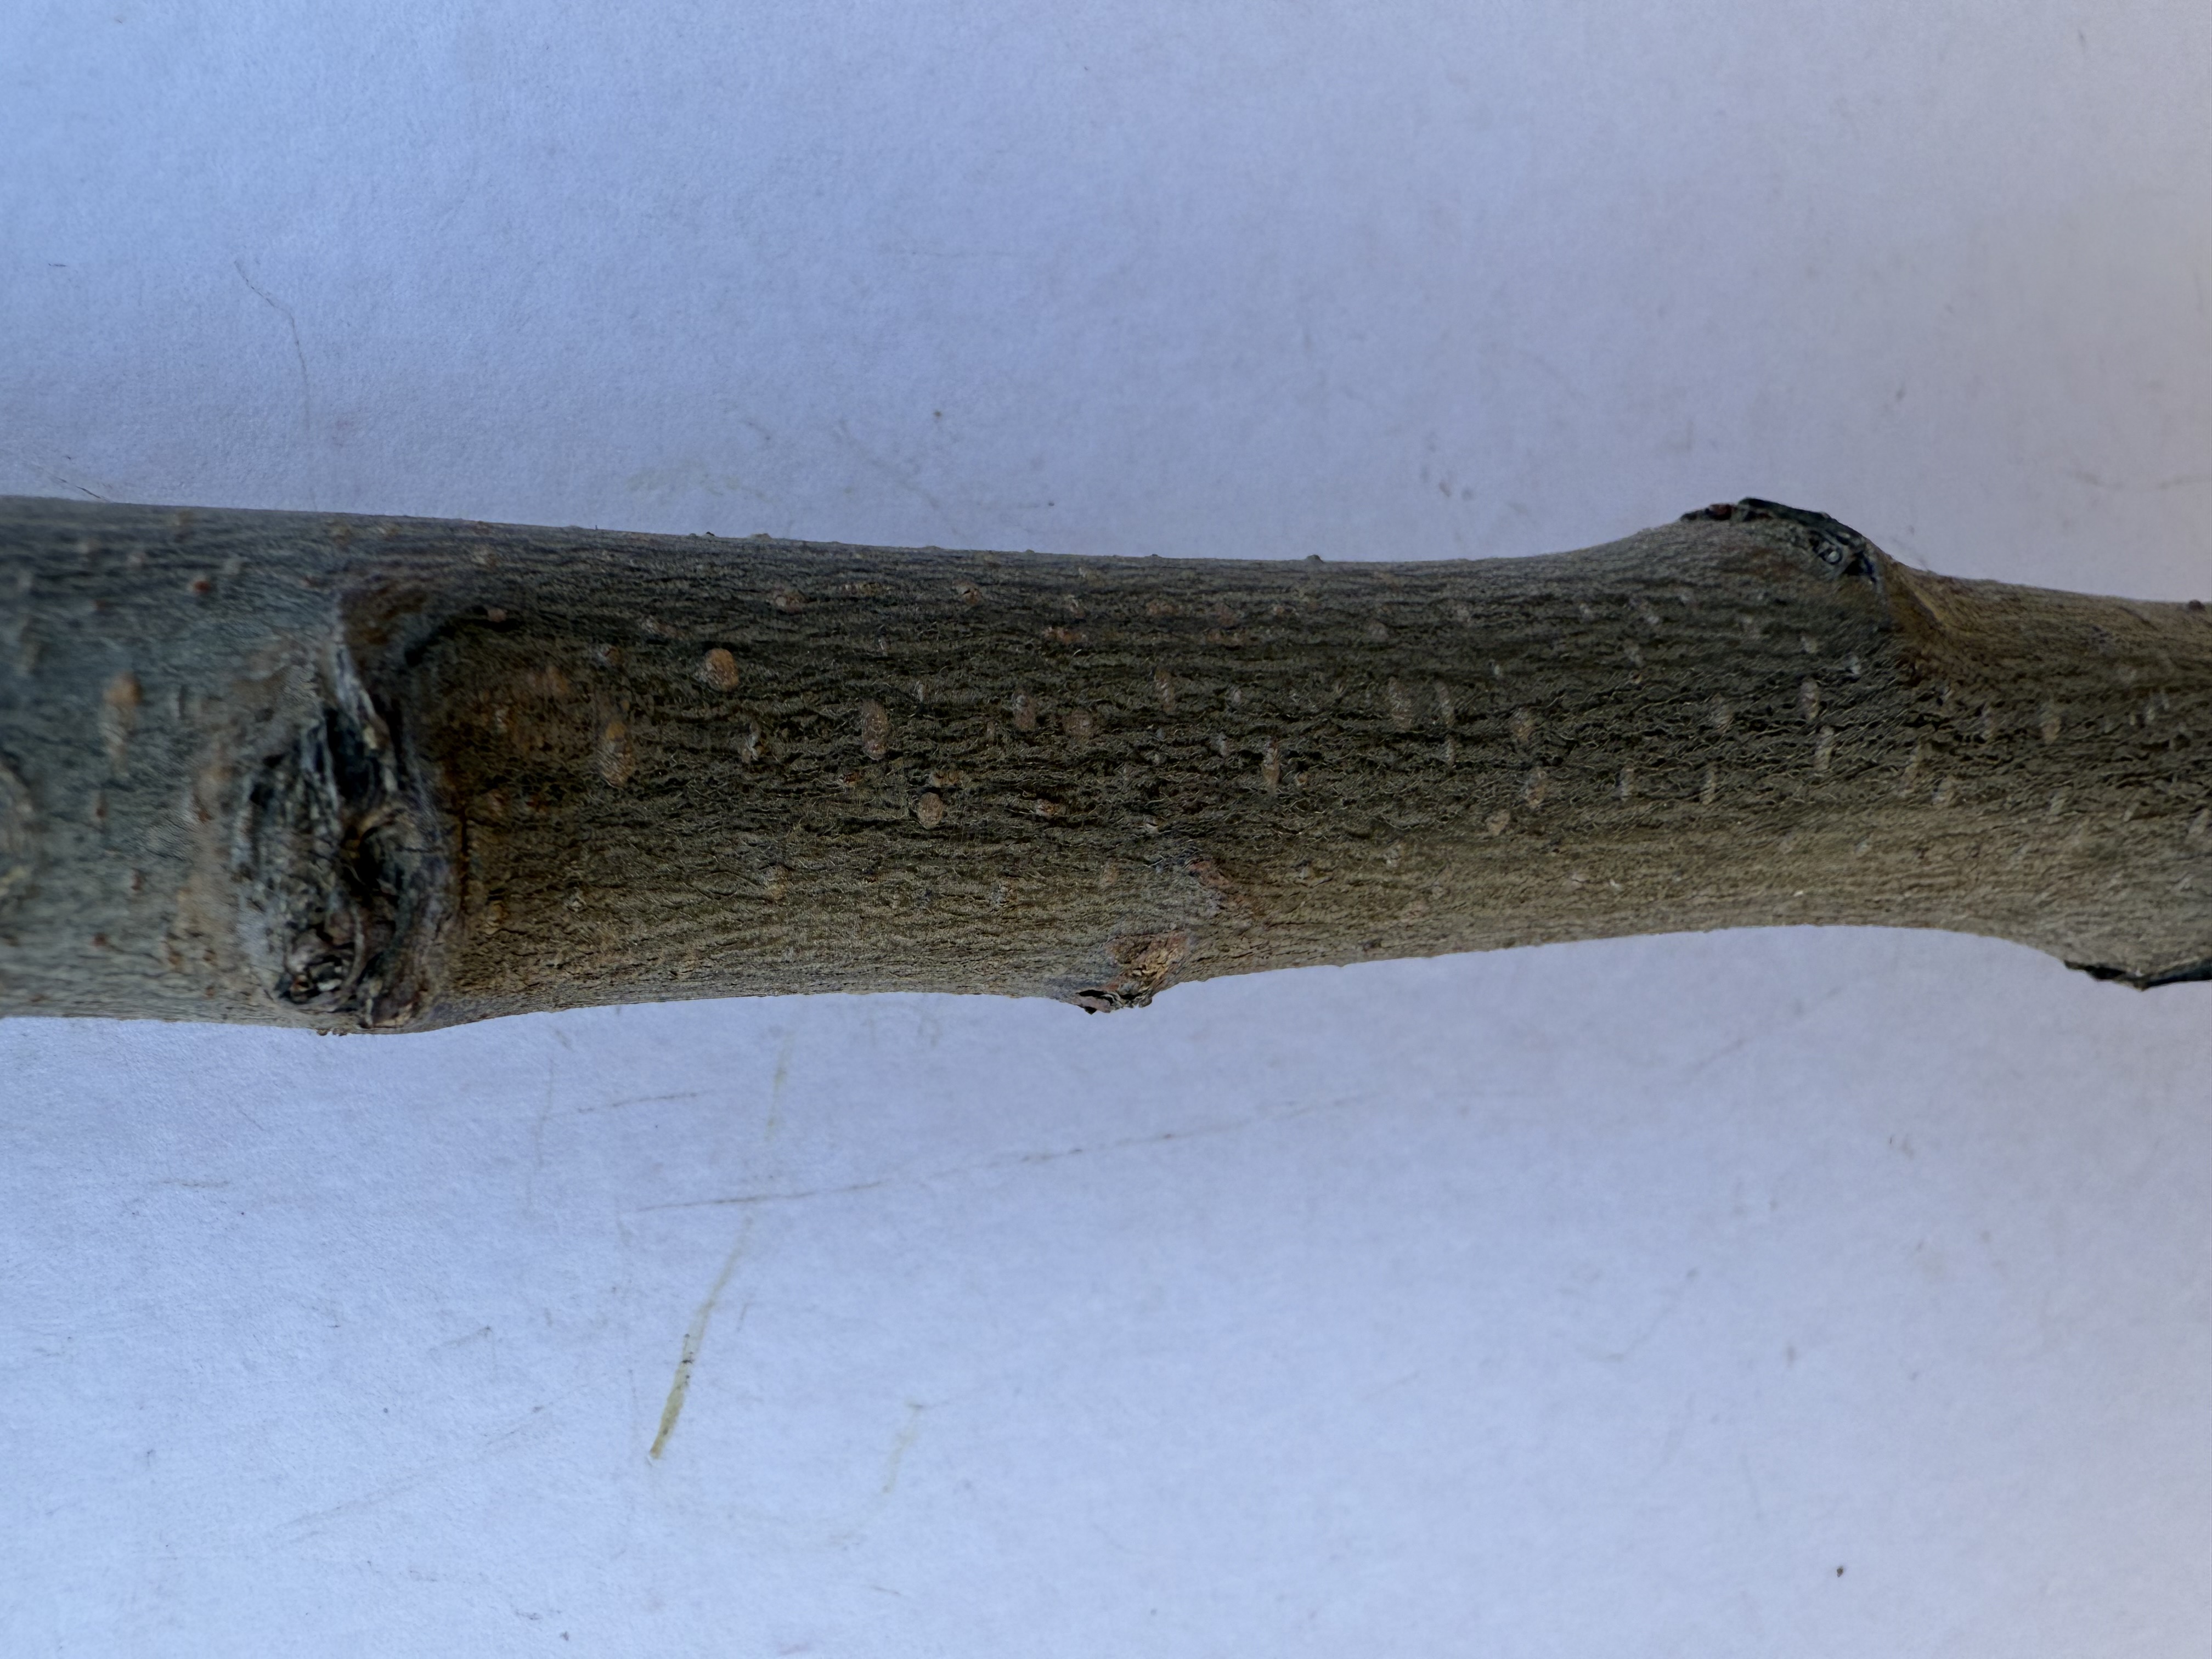
Variety: Esme Quince